Eric Prosh

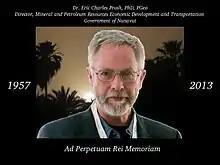
Eric Charles Prosh (1957-2013) - Ad Perpetuam Rei Memoriam.

Eric Charles Prosh, (December 17, 1957 – September 3, 2013) was a Canadian paleontologist, geologist, and civil servant who worked in Nunavut.